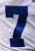
Number: 7